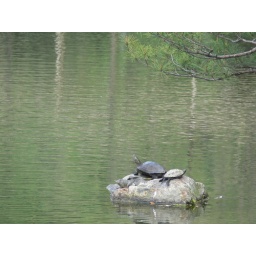
On a rock in the middle of the lake